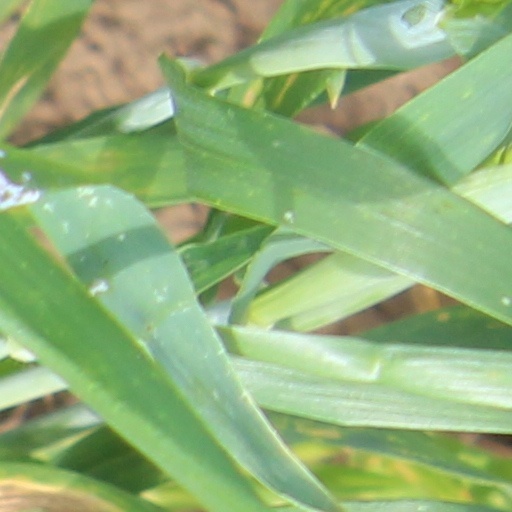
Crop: wheat